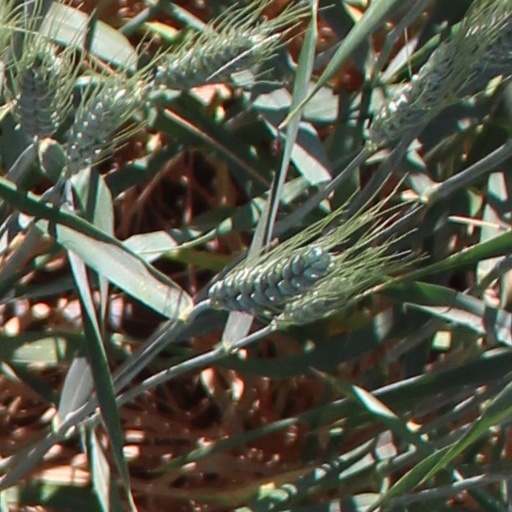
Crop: wheat